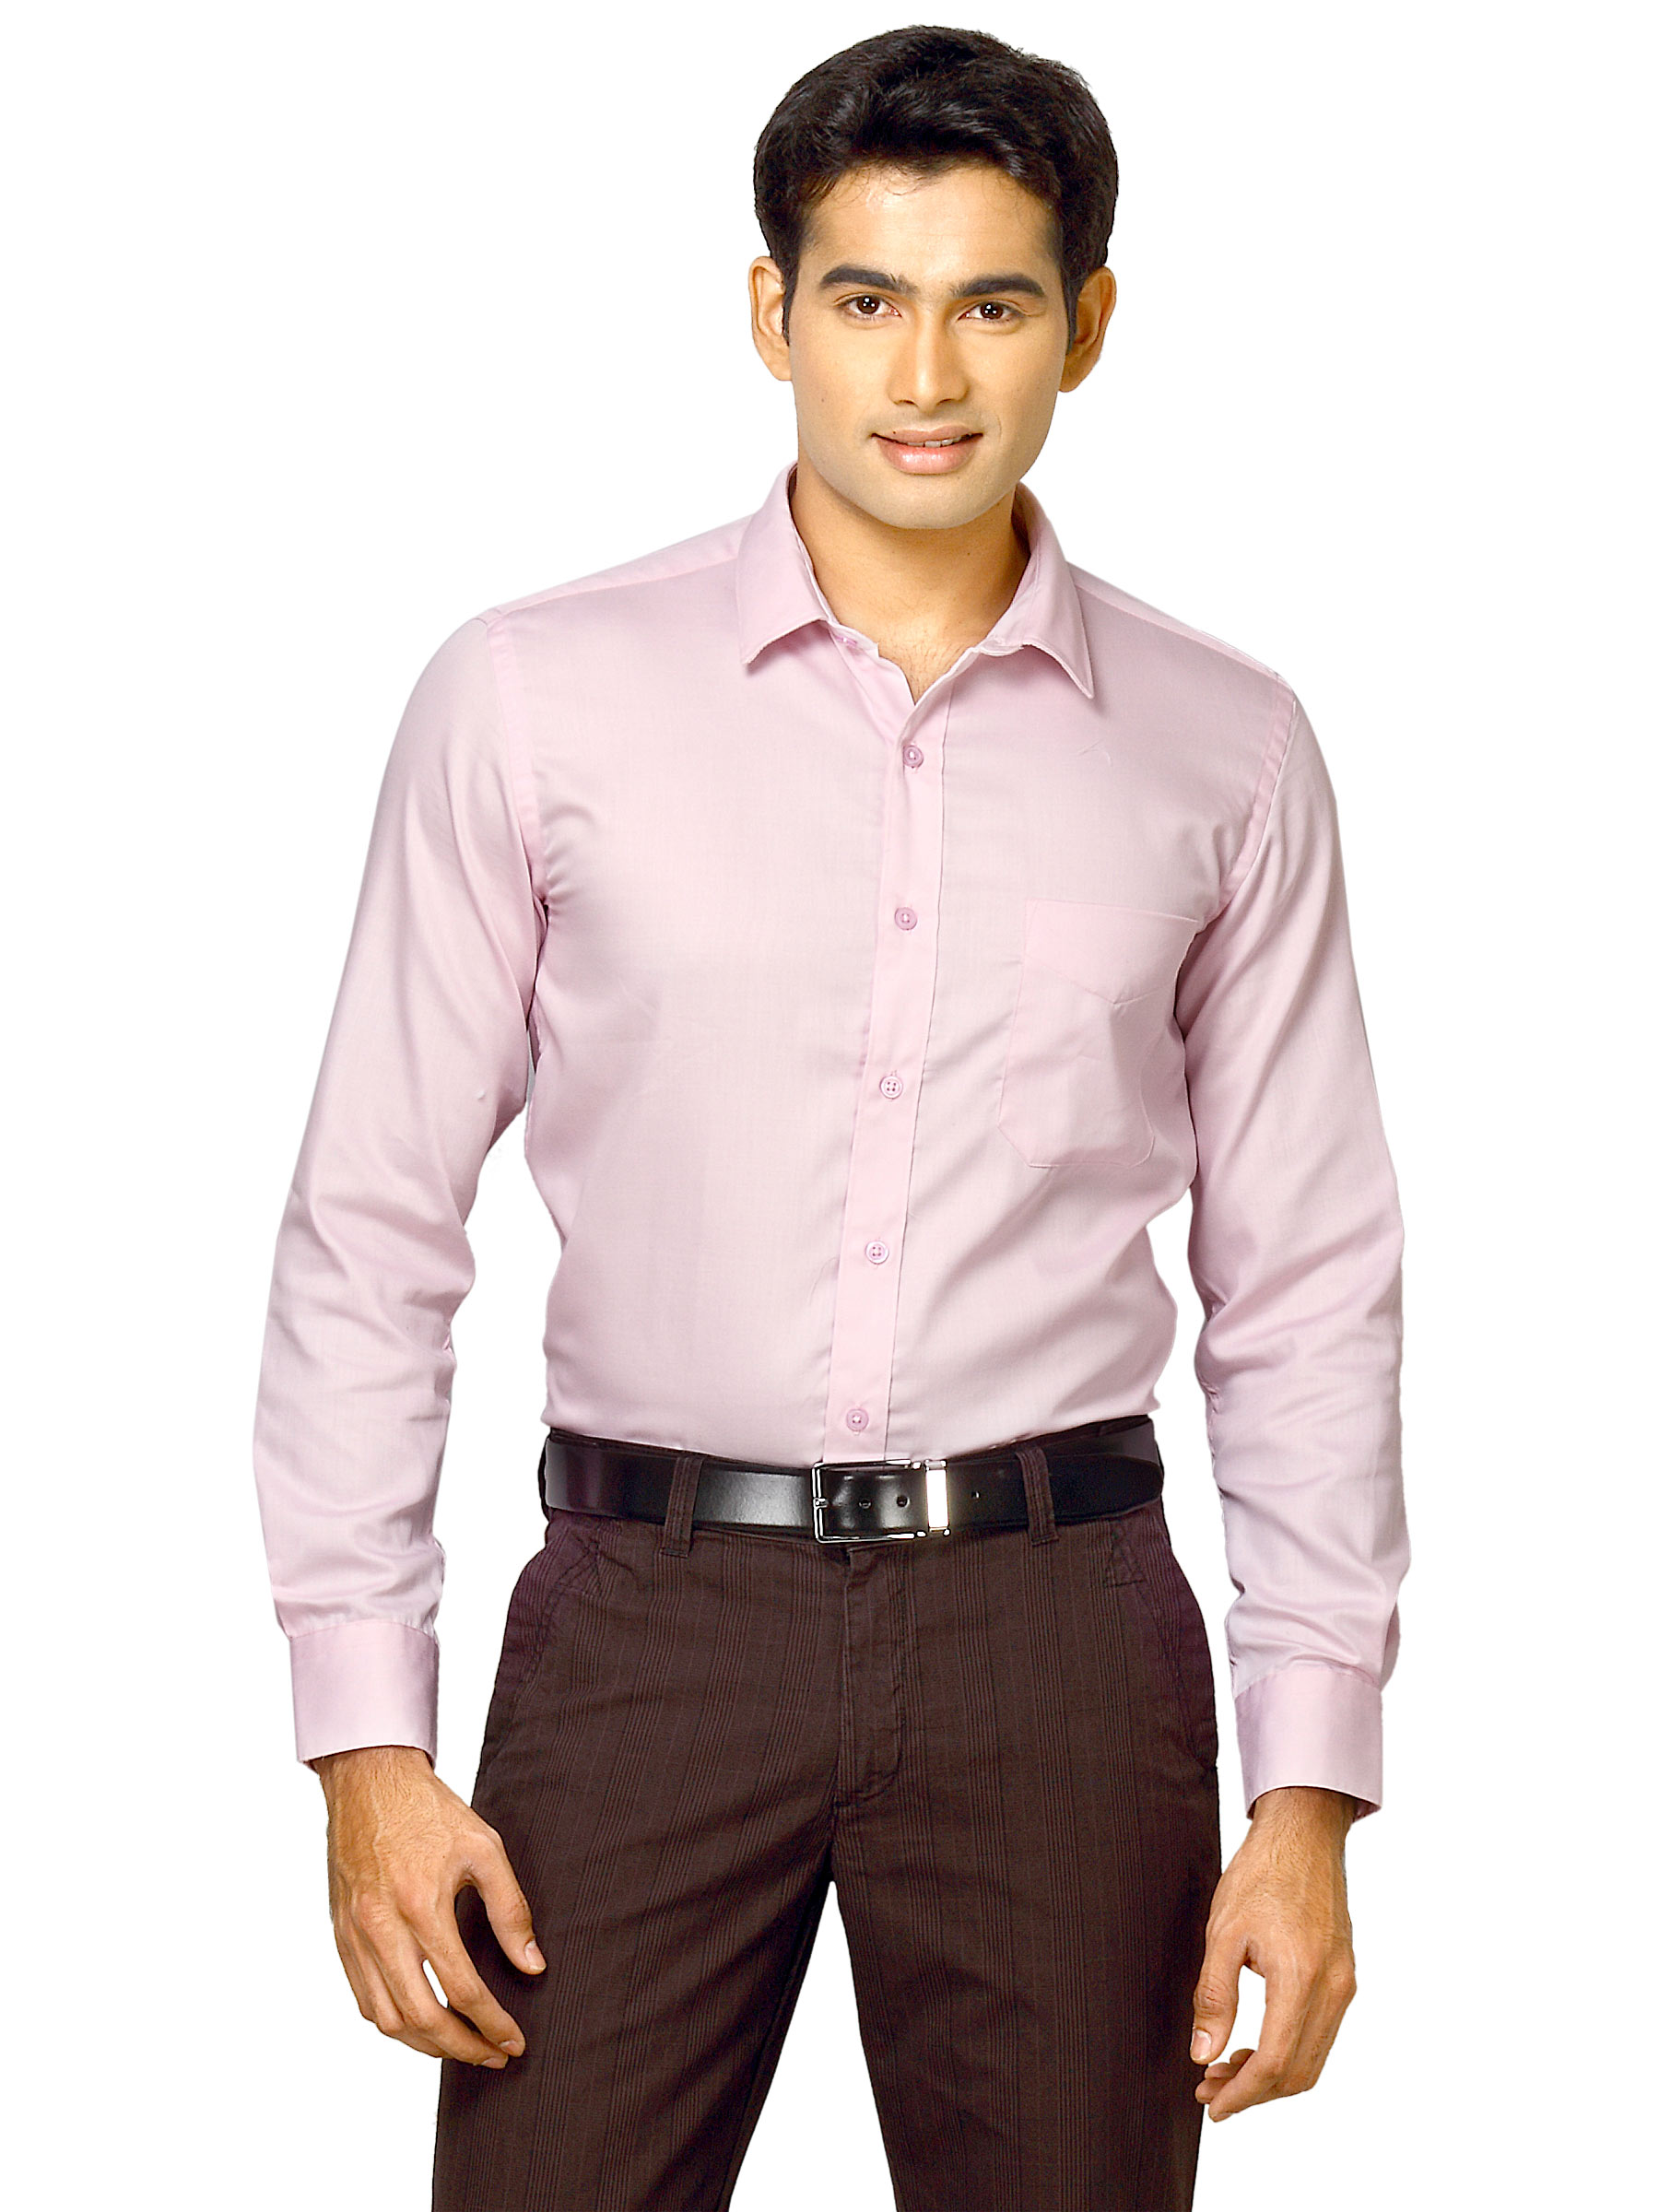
Mark Taylor Men Solid Pink Shirts
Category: Apparel / Topwear / Shirts
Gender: Men
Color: Pink
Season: Fall 2011
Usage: Formal